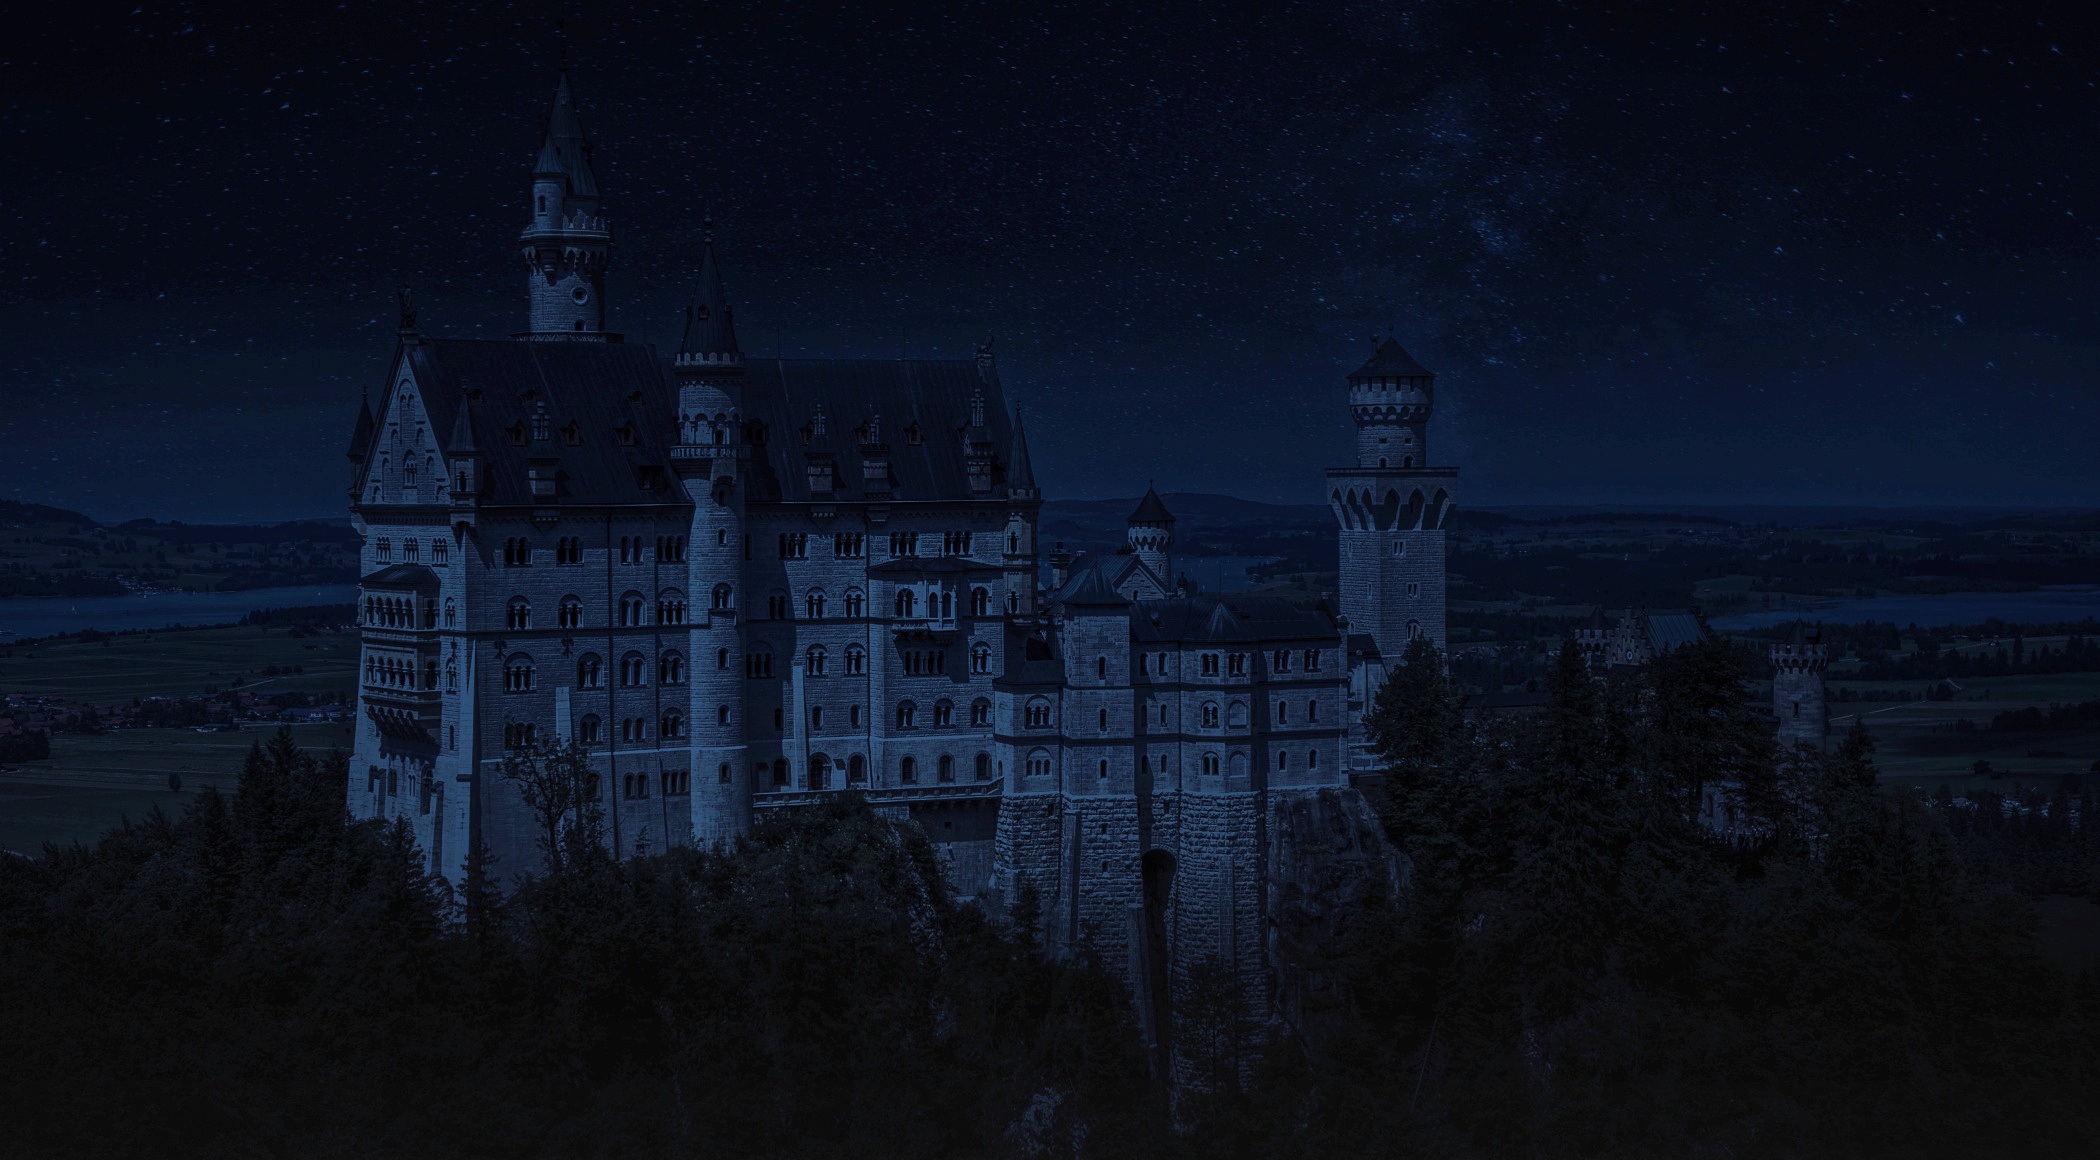
nature, horizon, light, sky, skyline, night, dawn, atmosphere, cityscape, dusk, evening, reflection, tower, castle, darkness, night sky, moonlight, luxury, germany, history, neuschwanstein, lock, midnight, screenshot, neuschwanstein castle, atmosphere of earth, castle neuschwanstein, night castle, castle at night